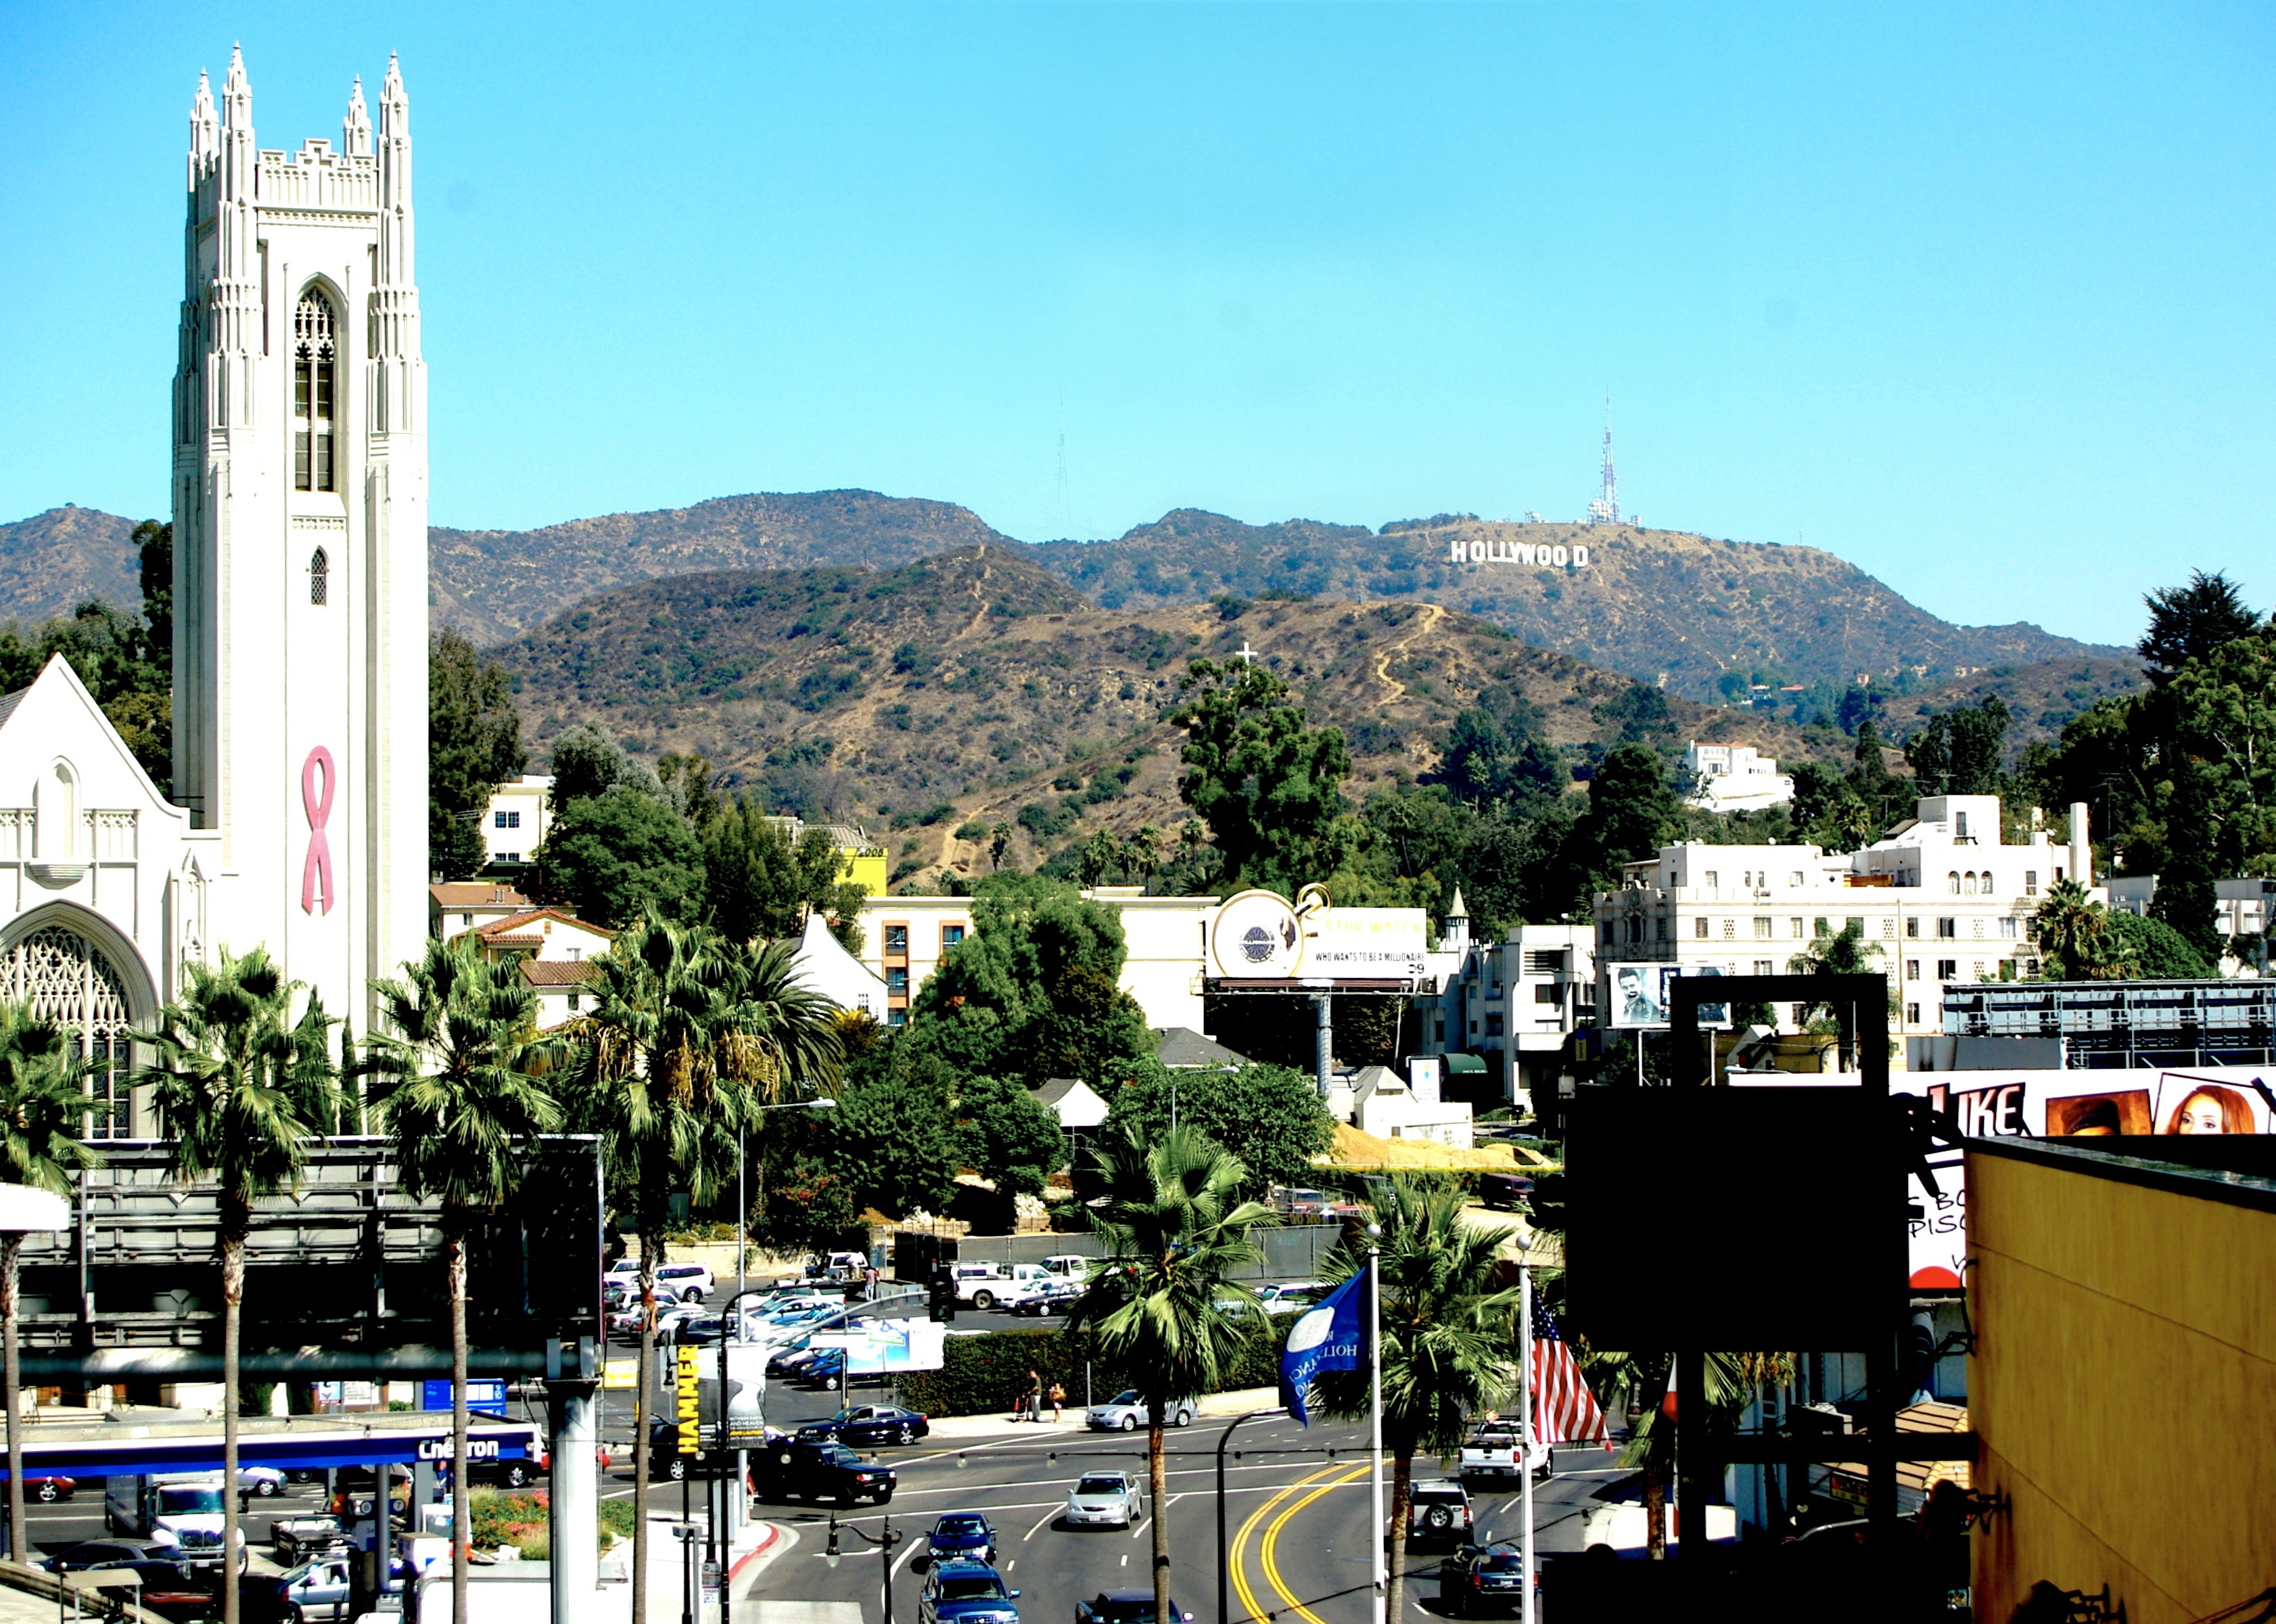
town, city, cityscape, downtown, travel, hollywood, usa, landmark, church, tourism, california, neighbourhood, los angeles, urban area, human settlement